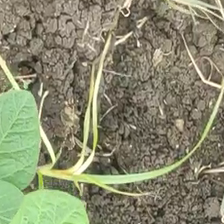
Weed species: Lavhala_(Cyperus_Rotundus)